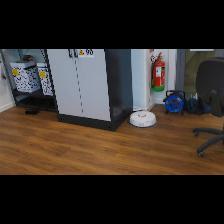
Label: NonHuman